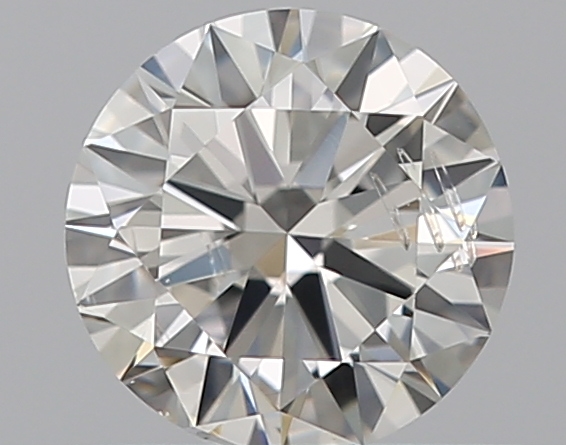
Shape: round
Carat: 0.5
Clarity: SI2
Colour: H
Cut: VG
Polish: EX
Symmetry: VG
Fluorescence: N
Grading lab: GIA
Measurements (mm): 5.08 x 5.1 x 3.07